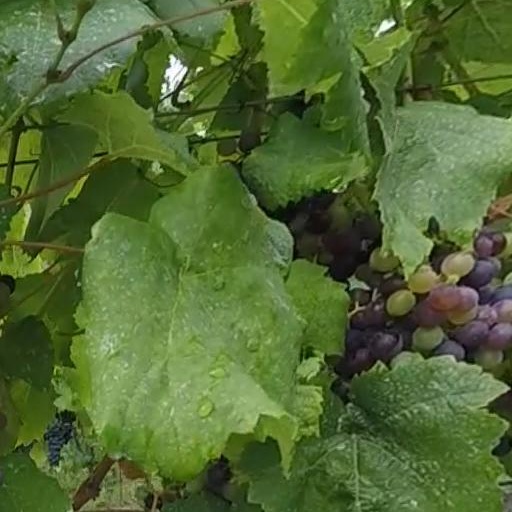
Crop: grape